Interstate 55 in Tennessee

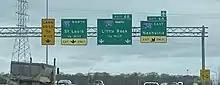
I-55 northbound at the interchange with I-240

The first segment of I-55 to begin construction after the passage of the Federal-Aid Highway Act was the interchange with I-240, along with a short stretch of that route east of the interchange. A contract for this project was awarded on July 25, 1958. The section between the Mississippi state line and US 51/Brooks Road was awarded in two smaller segments on June 26, 1959, and October 30, 1959, and was opened to traffic on December 2, 1961. This was the first completed freeway segment in Memphis. On December 15, 1962, the short section between US 51/Brooks Road and I-240, along with an adjacent section of I-240 to the east, was dedicated and opened to traffic. The section between I-240 and east of US 61 (Third Street) was let on February 16, 1962, and the adjacent section extending to Horn Lake Road was awarded on December 13, 1963. The section between Horn Lake Road and South Parkway was let on February 28, 1964. On March 18, 1966, the section between I-240 and US 61 was dedicated and opened. The section between US 61 and South Parkway was dedicated and opened on October 14, 1966. Work on the last section, located between South Parkway and the Memphis & Arkansas Bridge and which consisted of upgrading the reused stretch of Crump Boulevard between the bridge and the cloverleaf interchange to freeway standards, began on September 11, 1964, and was opened on April 20, 1967. I-55 was the first mainline Interstate Highway in Tennessee to be completed.